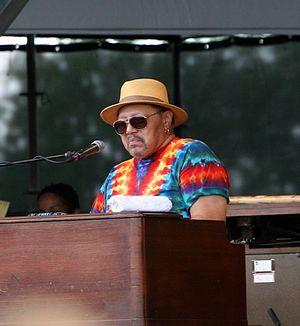
The Neville Brothers est un groupe de R&B, de soul et de jazz, fondé en 1976 à La Nouvelle-Orléans.